Cape Wallace

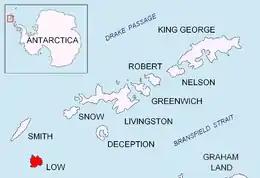
Location of Low Island in the South Shetland Islands

Cape Wallace is the cape marking the northern extremity of Limets Peninsula and the north-west end of Low Island in the South Shetland Islands of Antarctica. Though the origin of the name Cape Wallace is unknown, it has appeared on charts for over a hundred years and its usage has been established internationally.